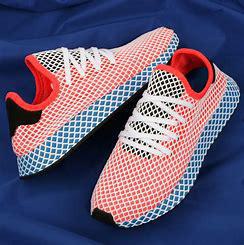
Brand: Adidas
Model: Deerupt